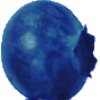
Label: Huckleberry 1